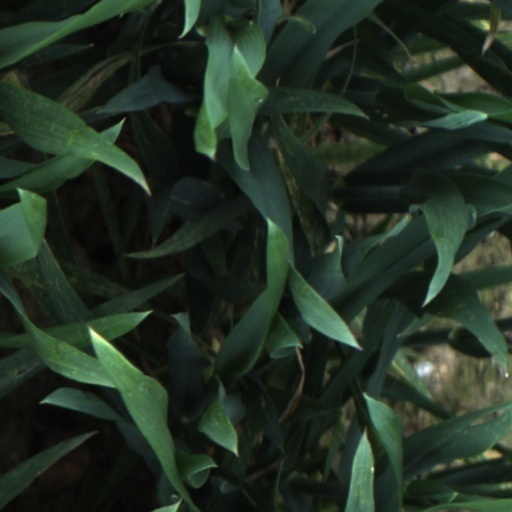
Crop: wheat